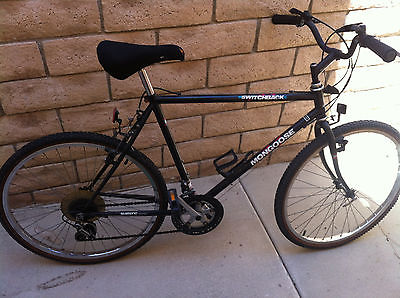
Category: bicycle